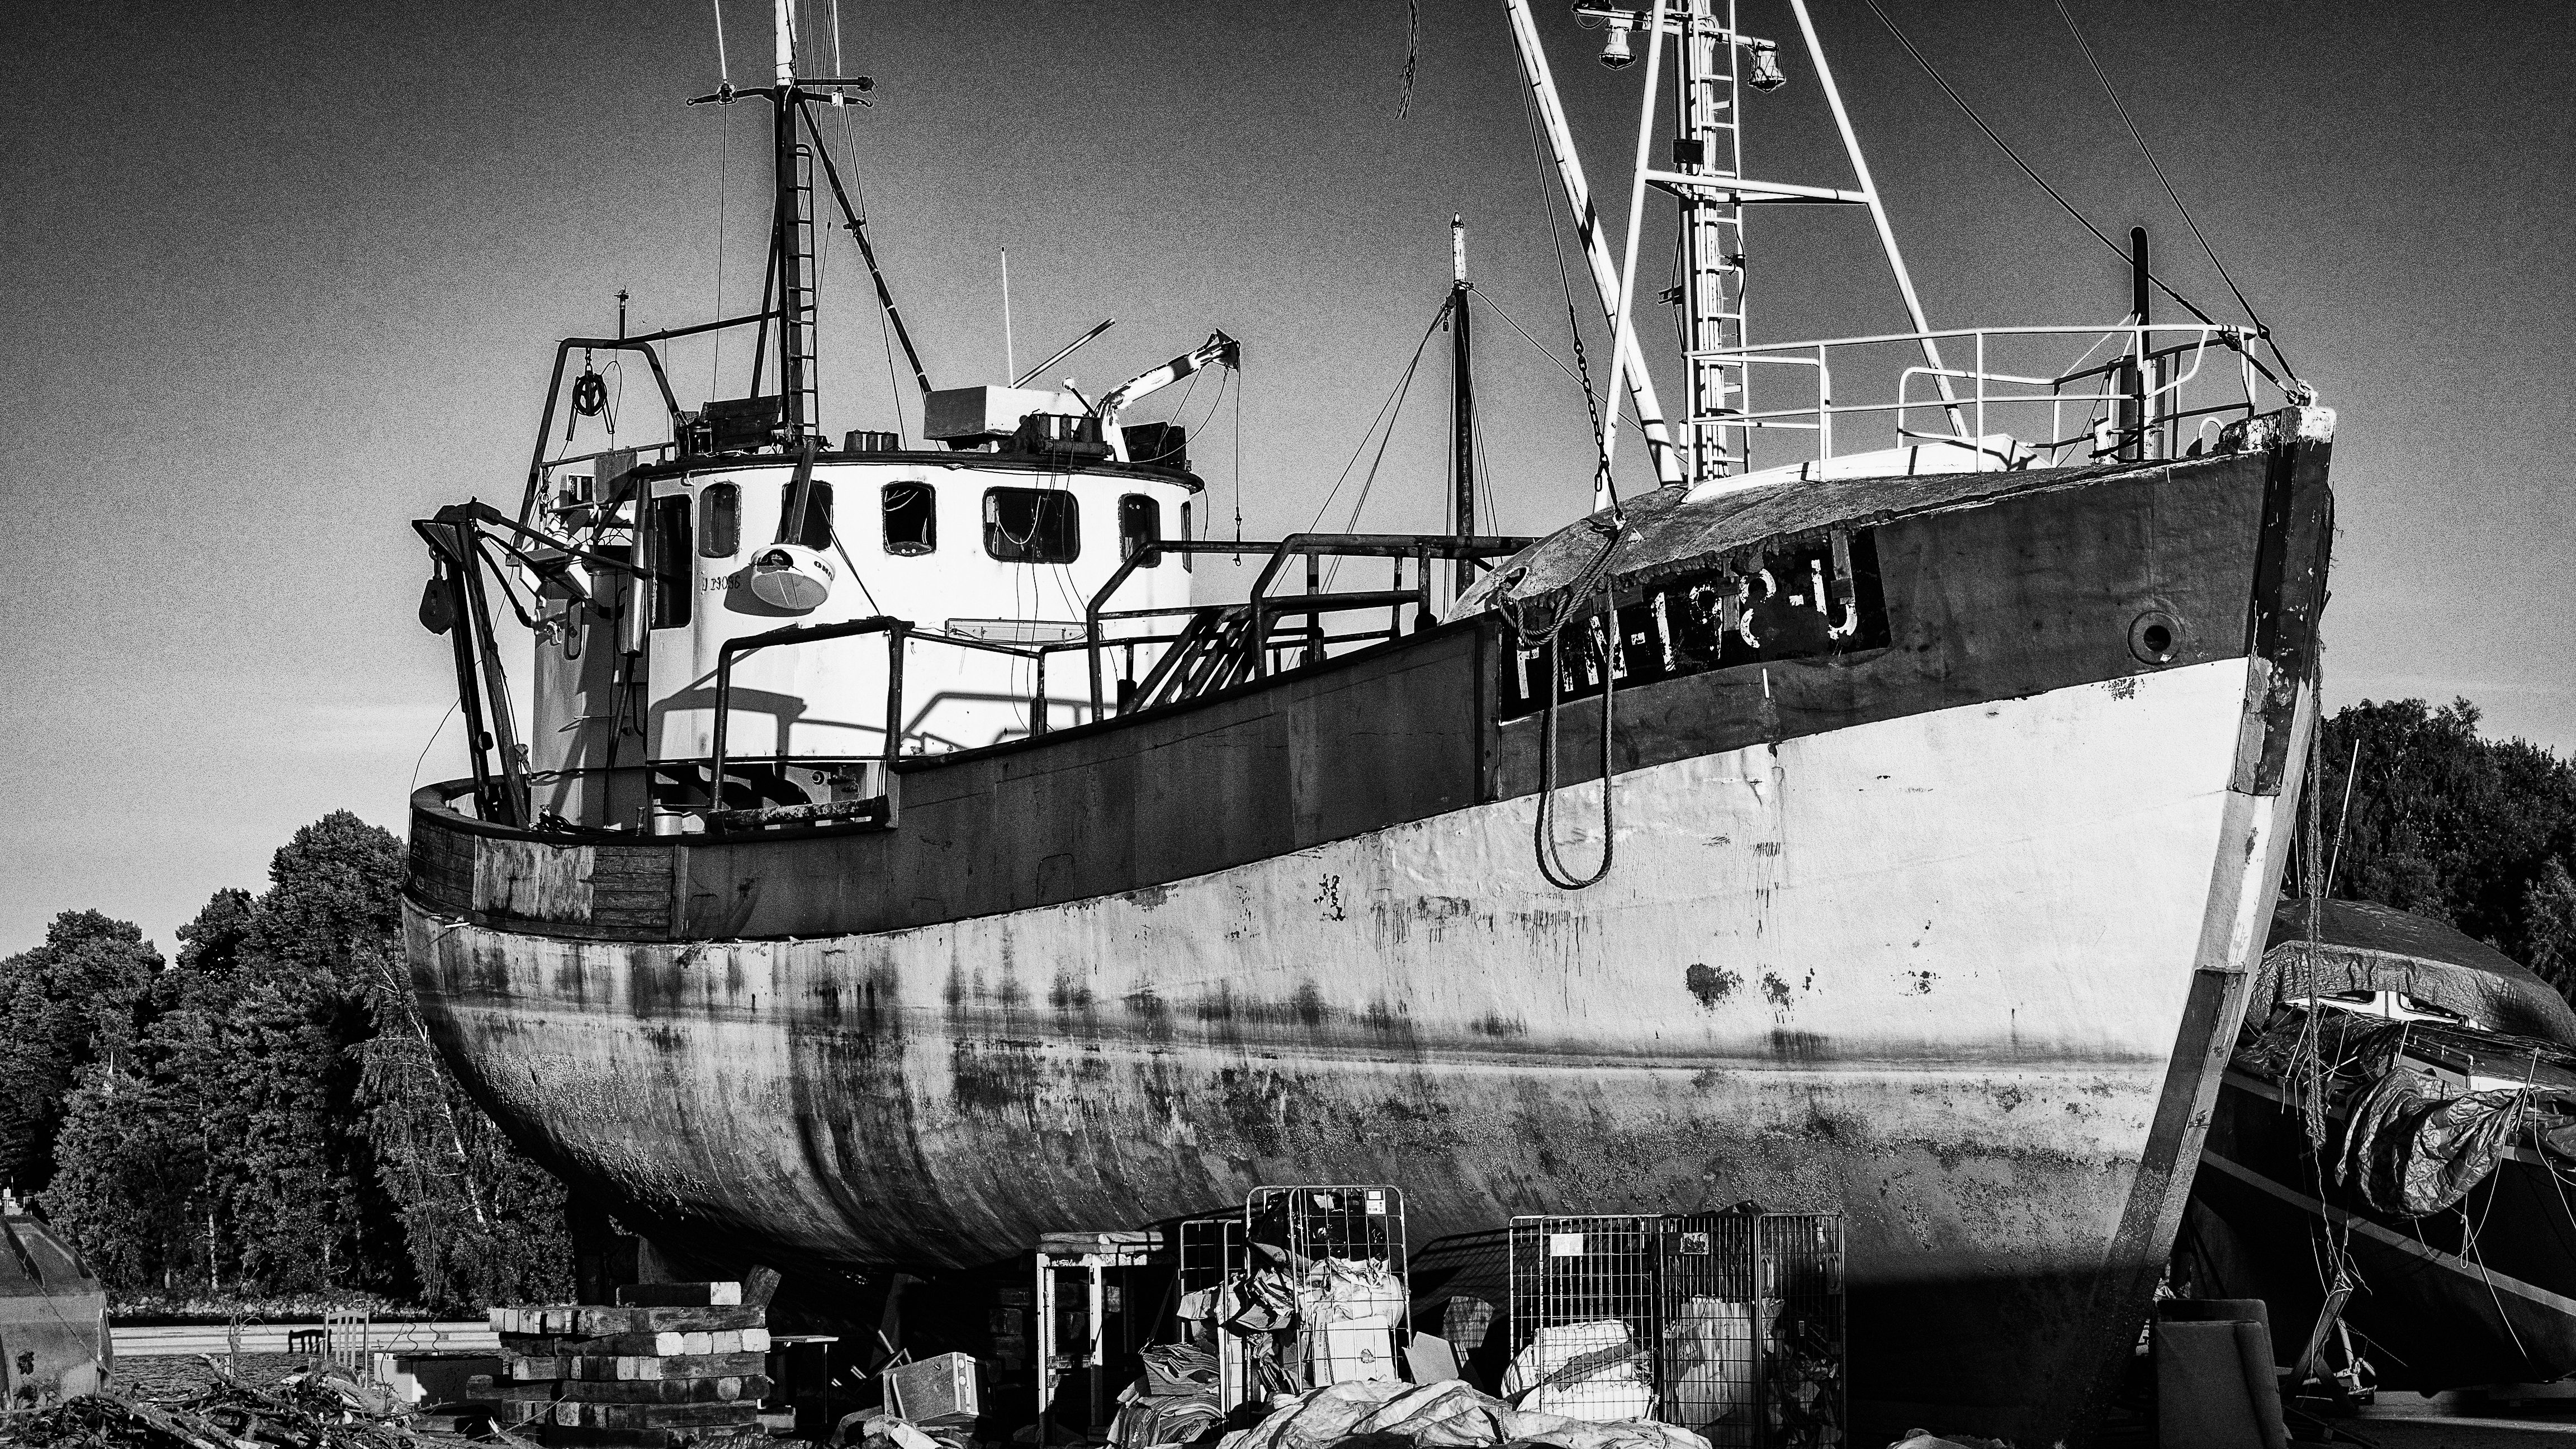
black and white, boat, ship, vehicle, monochrome, rusty, tugboat, watercraft, fishing vessel, dry dock, freight transport, ocean liner, monochrome photography, tank ship, ghost ship